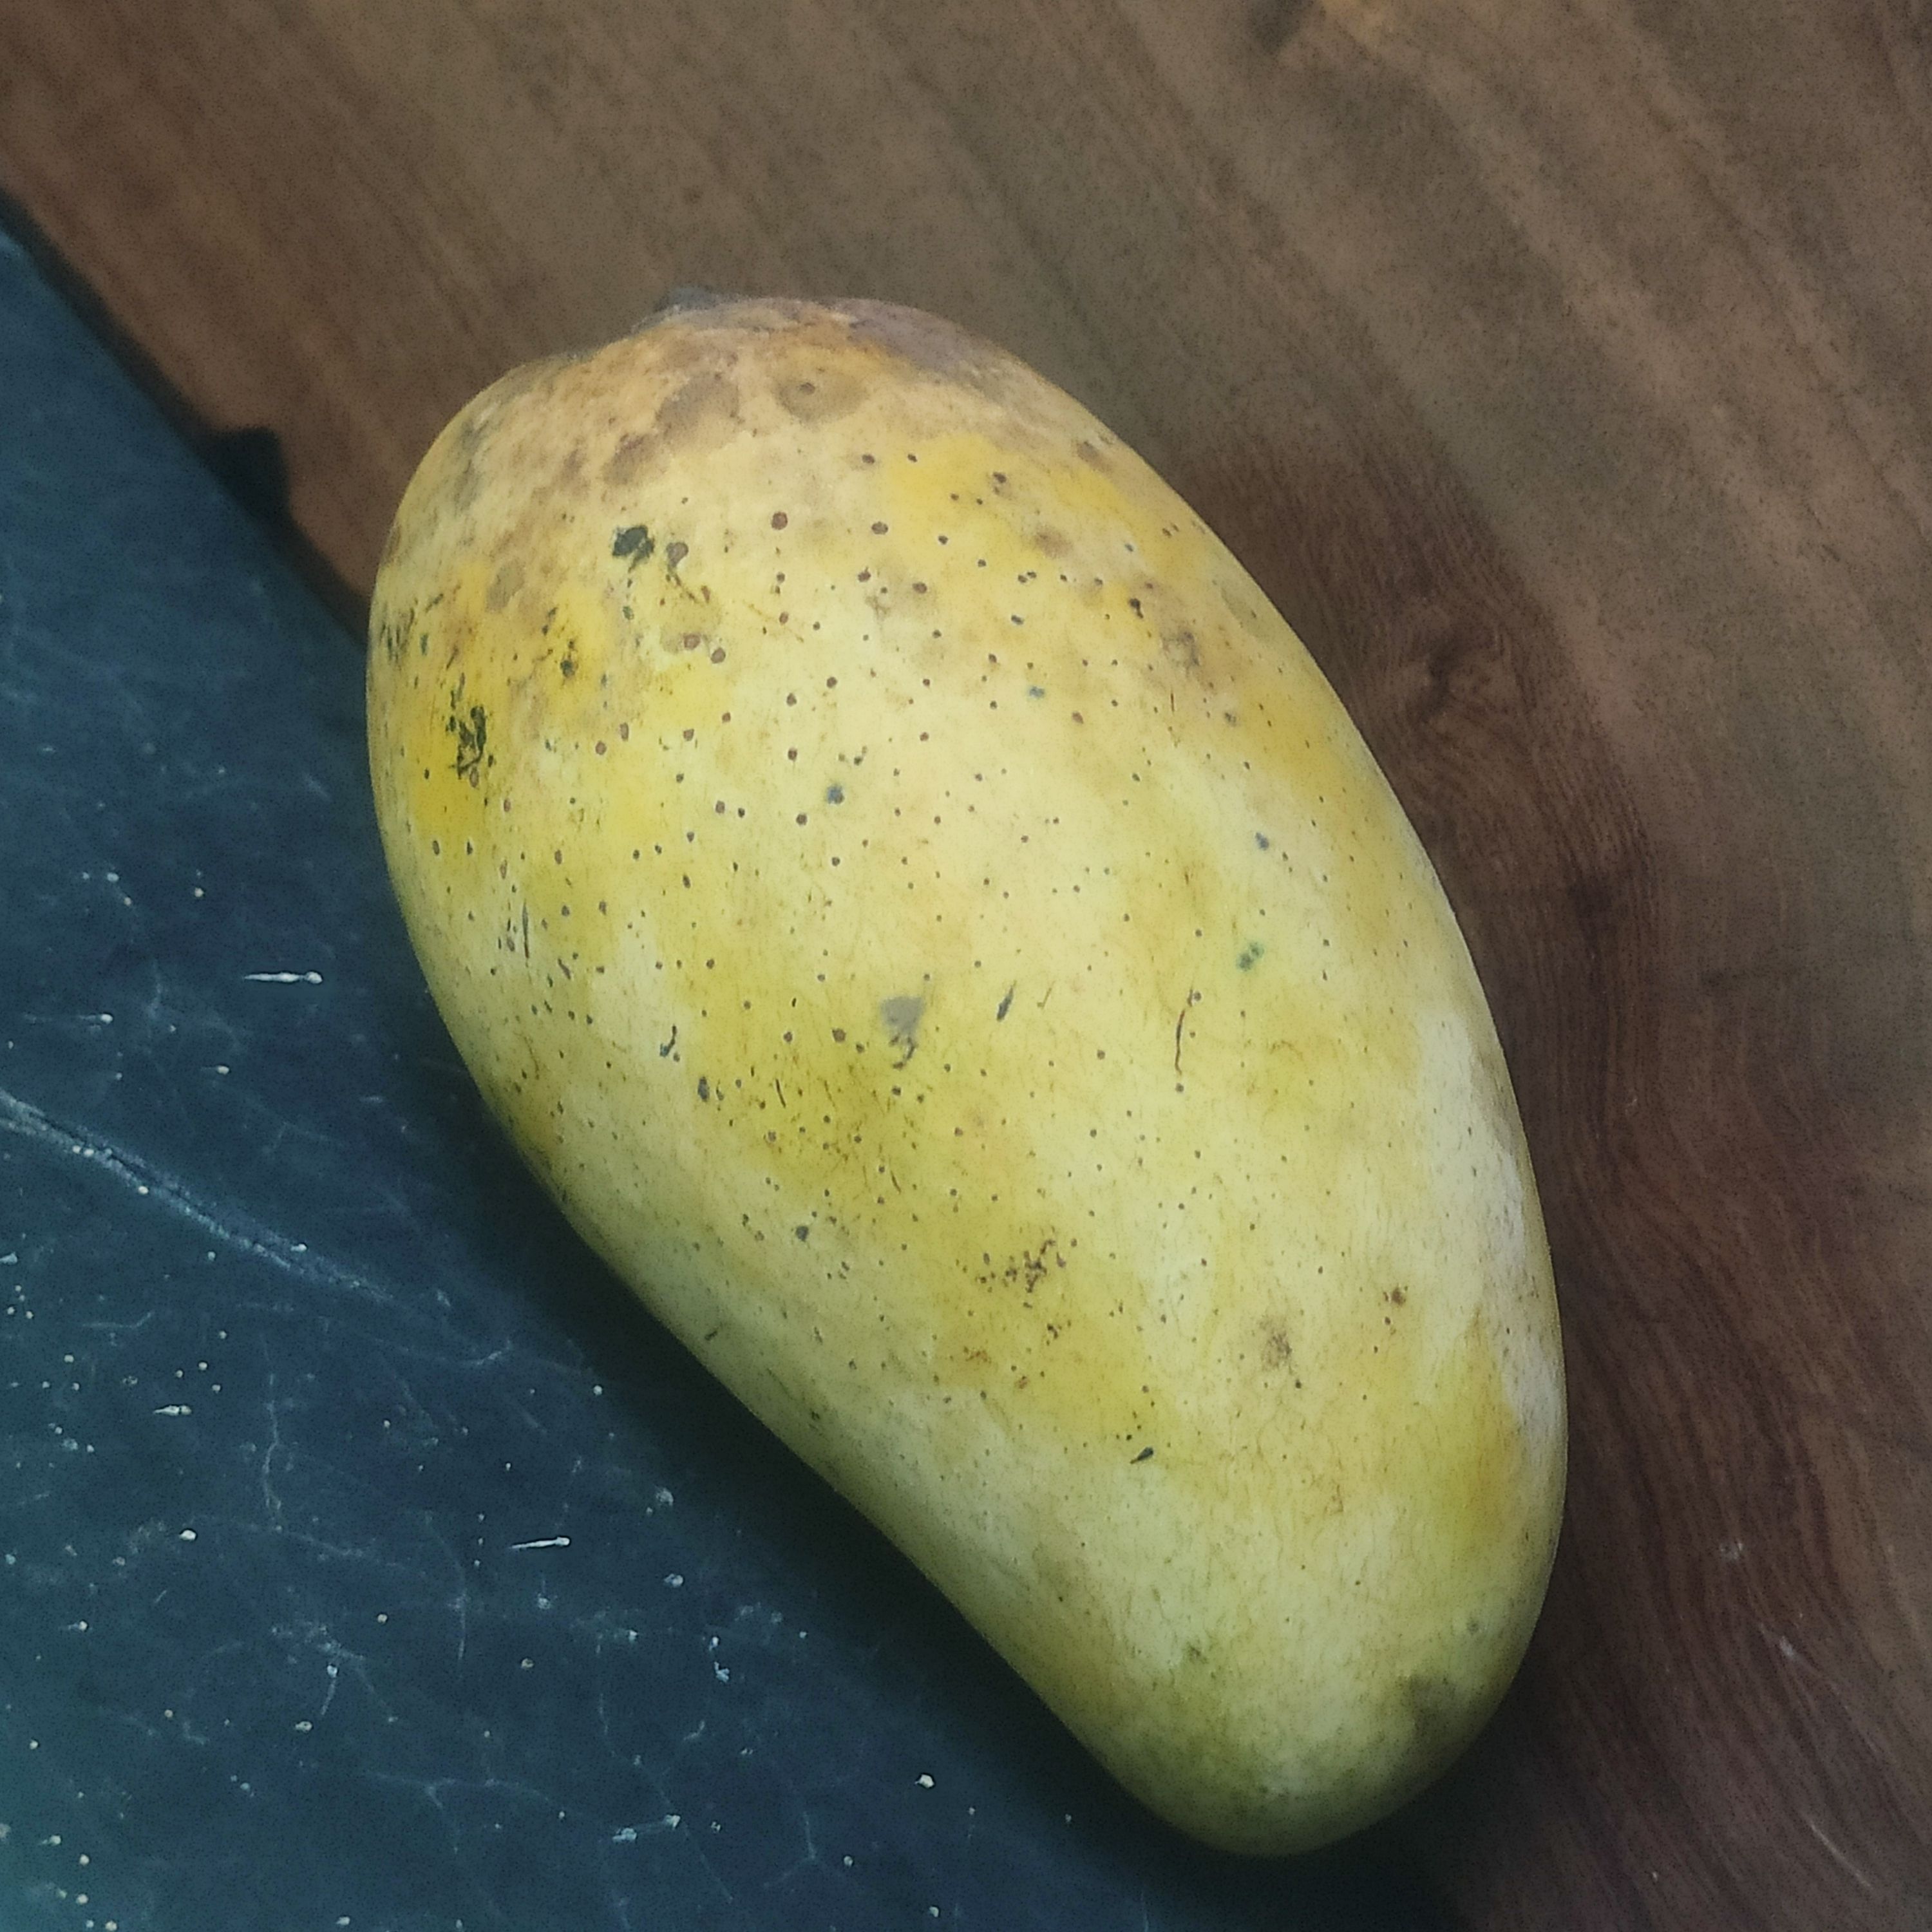
Fruit: mango
Grade: 1st-grade